LGBTQ rights in Singapore

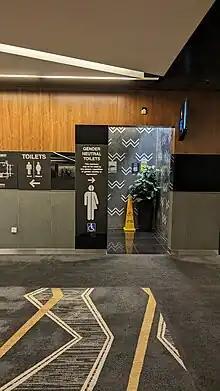
Temporary gender neutral toilet in Suntec Singapore Convention and Exhibition Centre for Wikimania 2023

In 2014, Singaporean government representatives have spoken positively about LGBTQ Singaporean citizens at a United Nations anti-discrimination committee, stating that "homosexuals are free to lead their lives and pursue their social activities. Gay groups have held public discussions and published websites, and there are films and plays on gay themes and gay bars and clubs in Singapore."